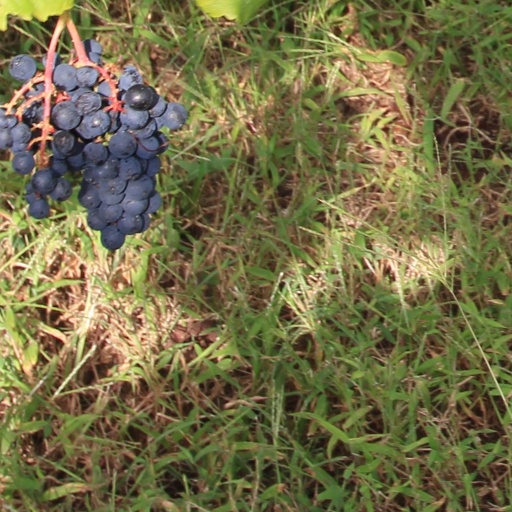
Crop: grape